Penns Manor Area School District

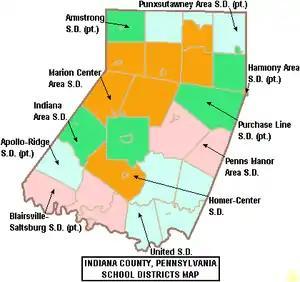
Map of the Indiana County, Pennsylvania School Districts

Penns Manor Area School District is located at 6001 Route 553 Highway Clymer, Pennsylvania. It also serves Cherryhill and Pine Townships.